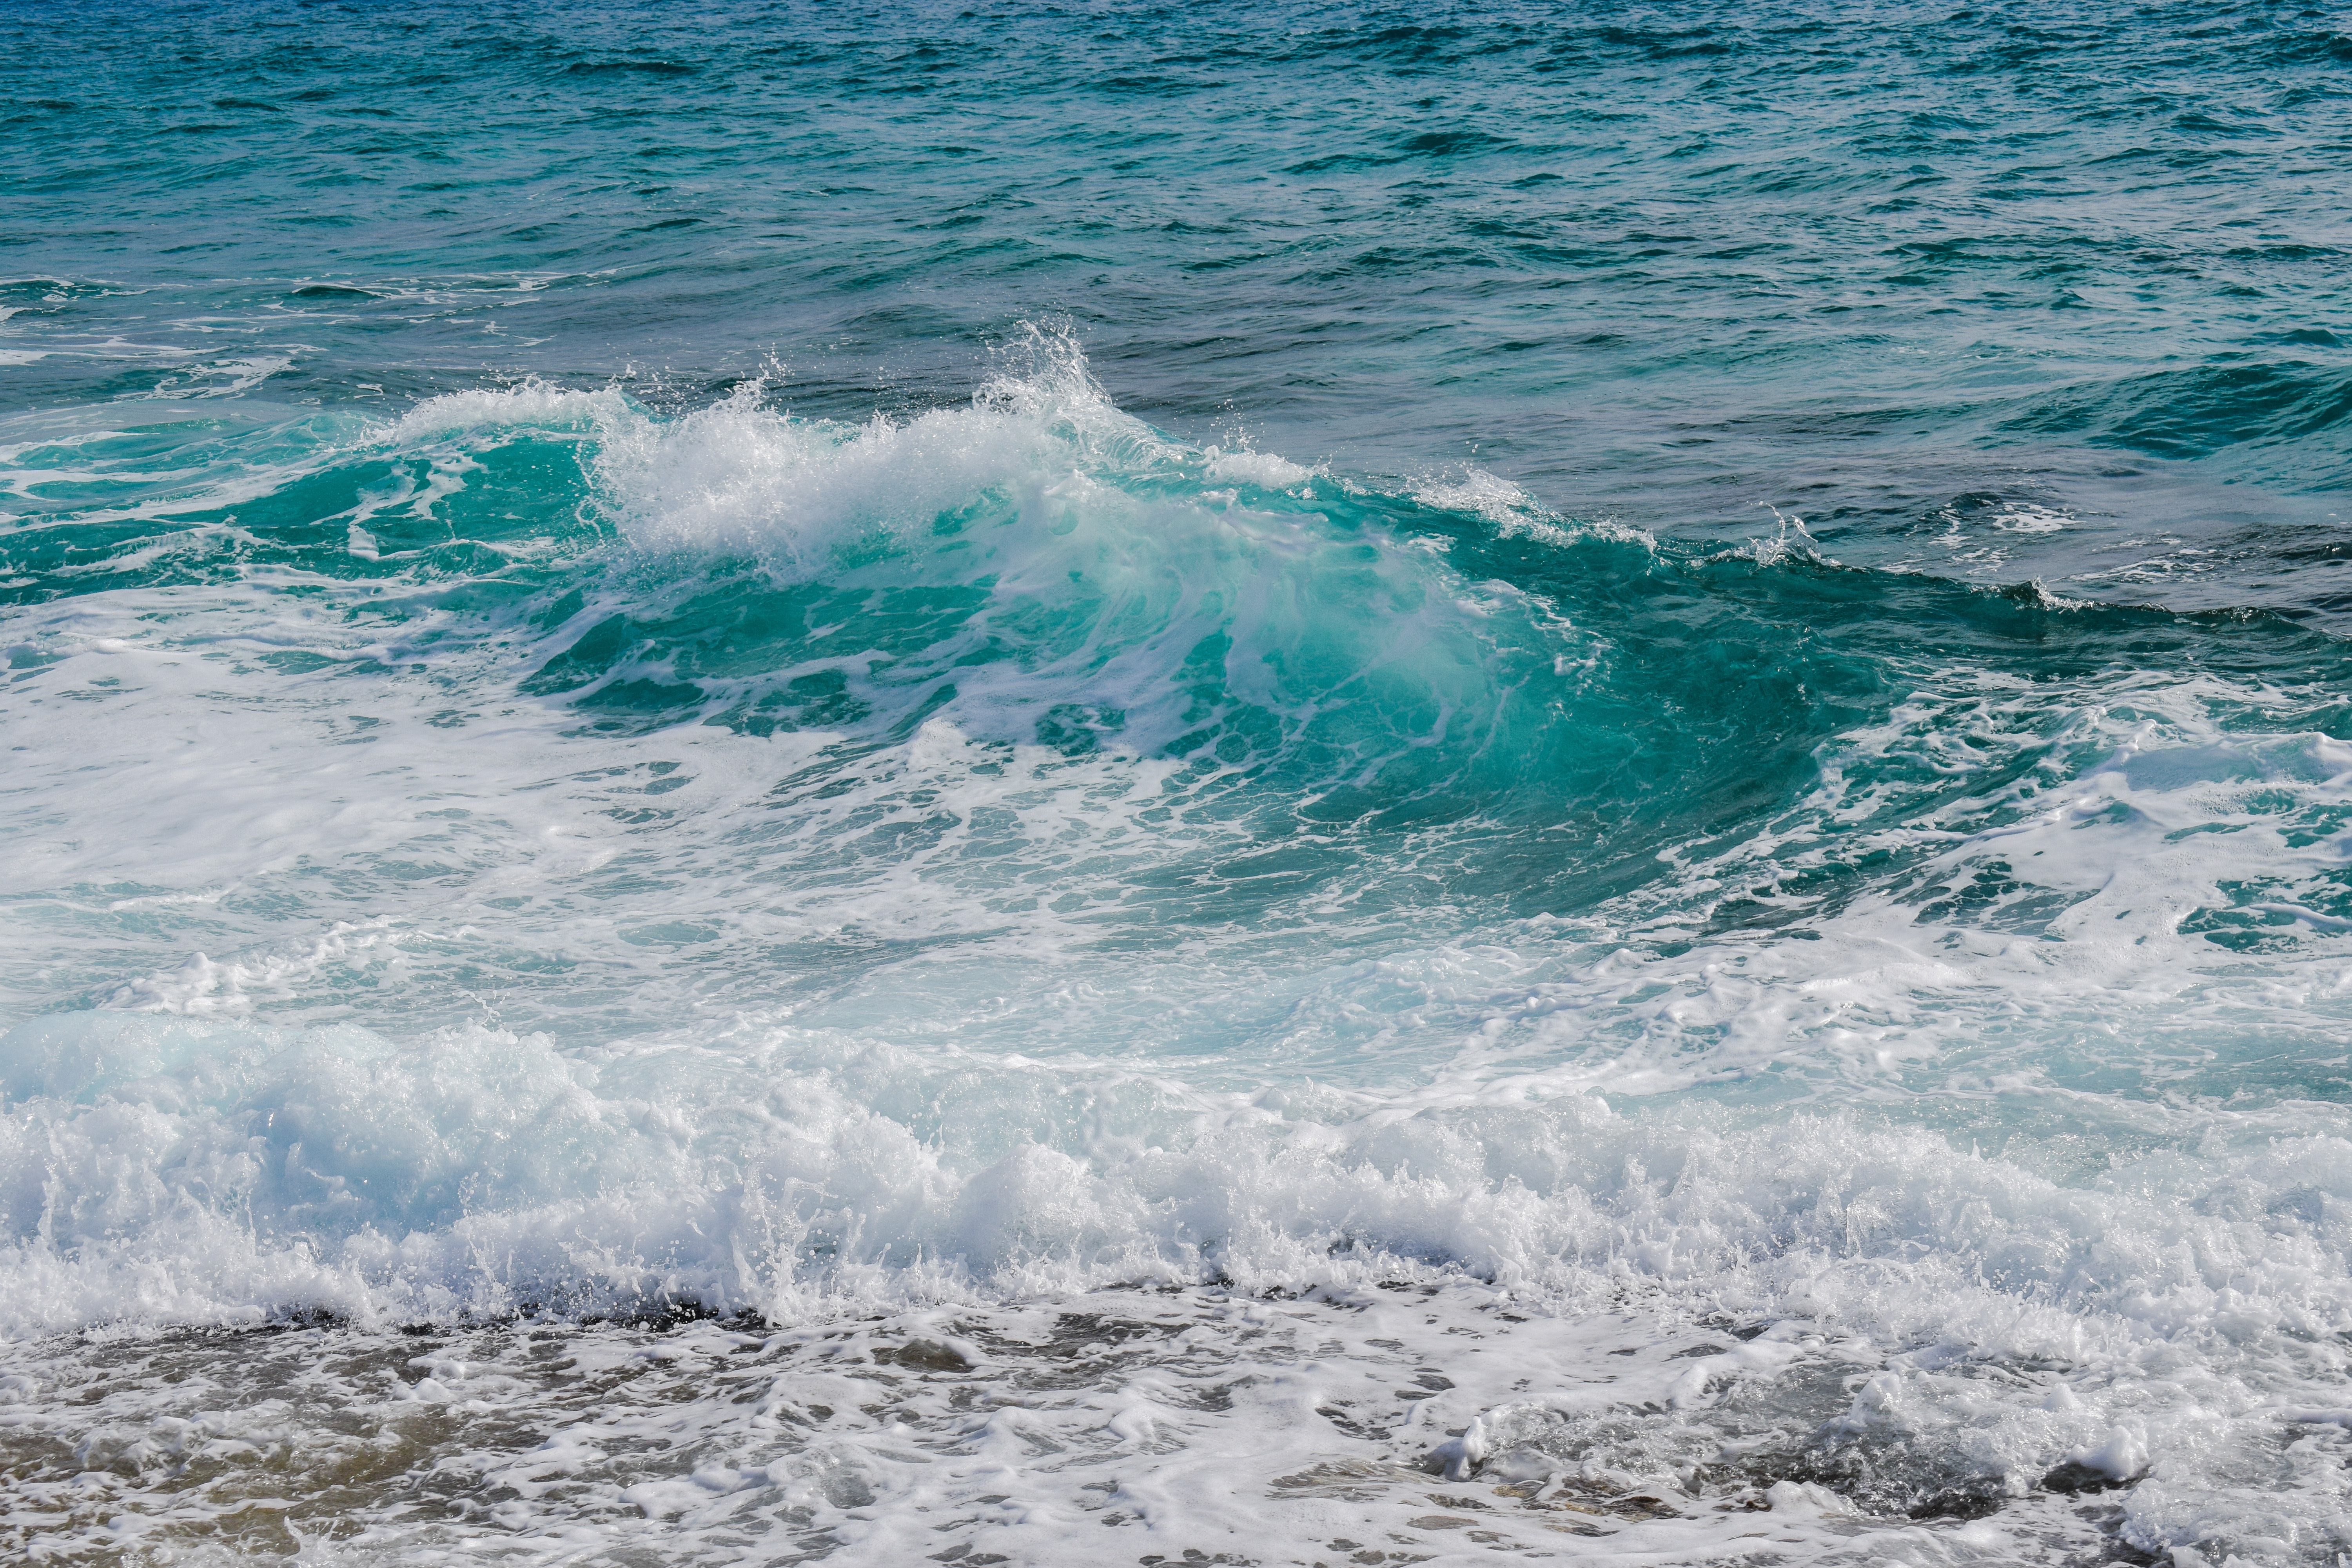
beach, sea, coast, water, nature, ocean, shore, wave, wind, foam, splash, spray, energy, power, smashing, wind wave